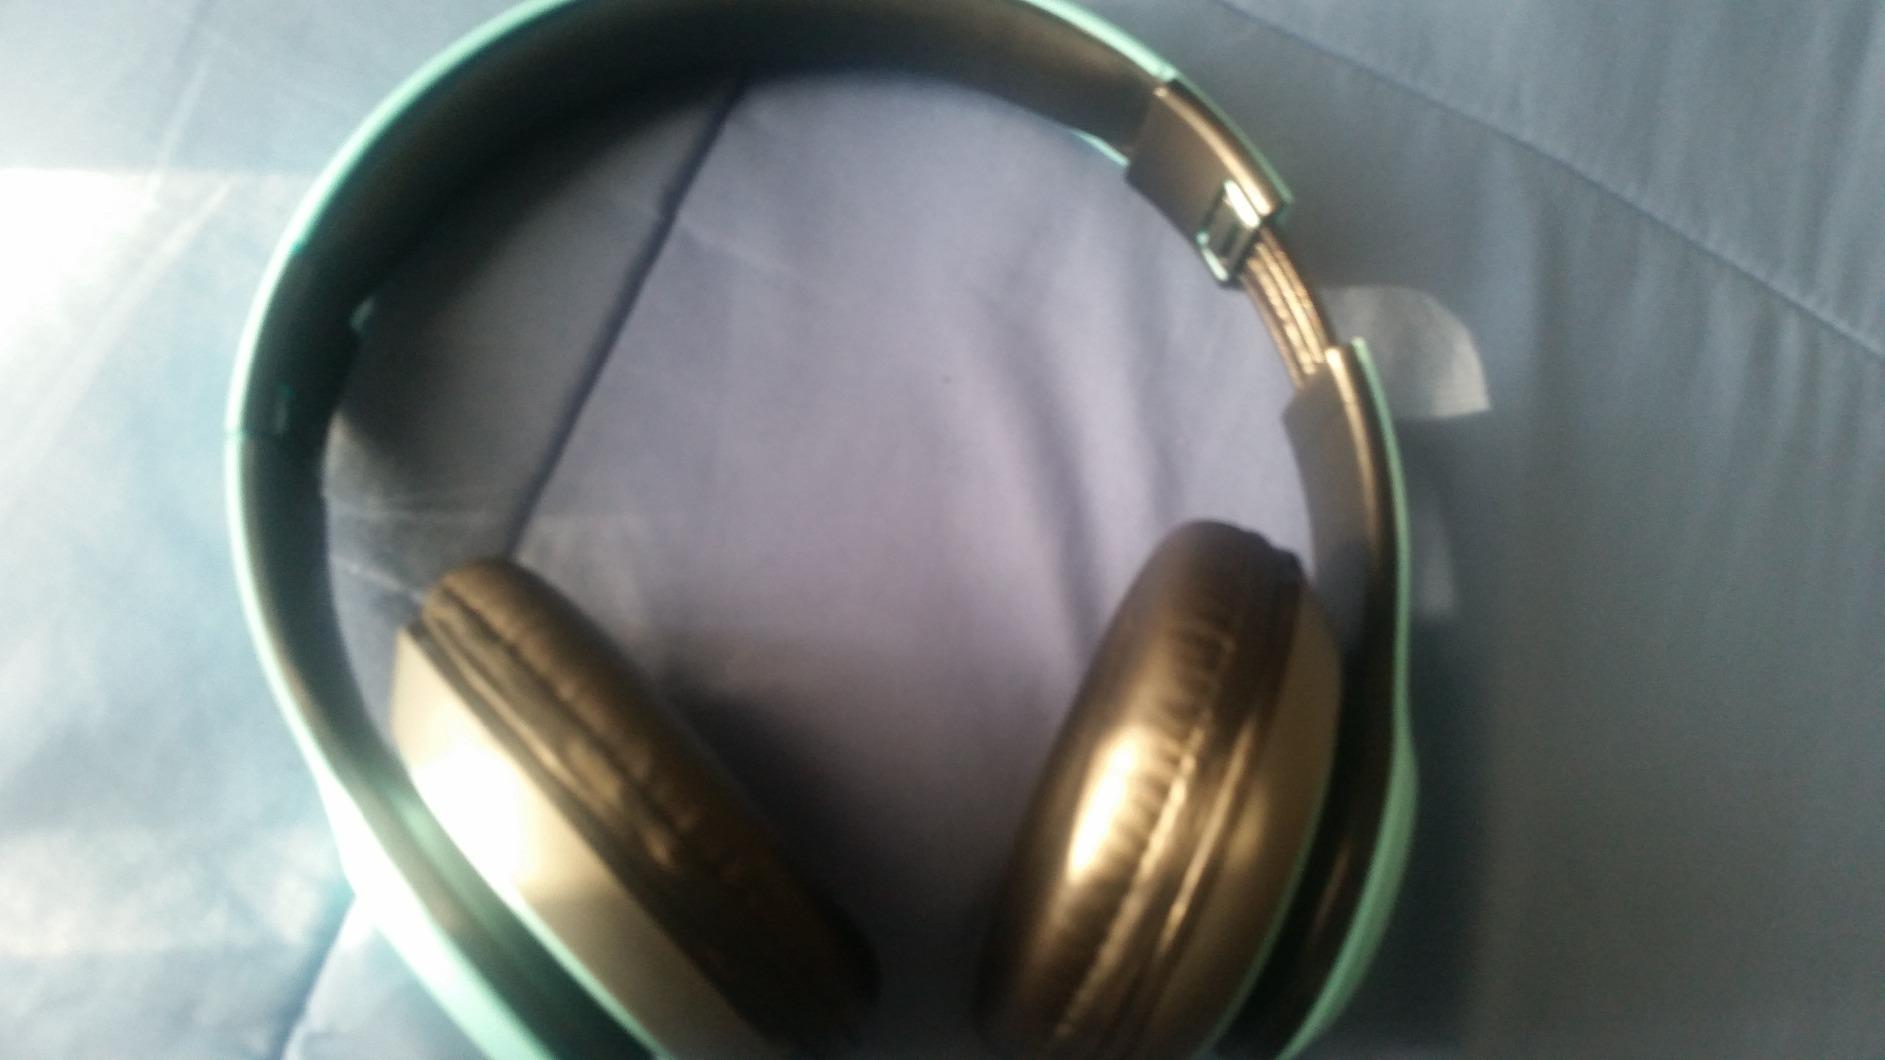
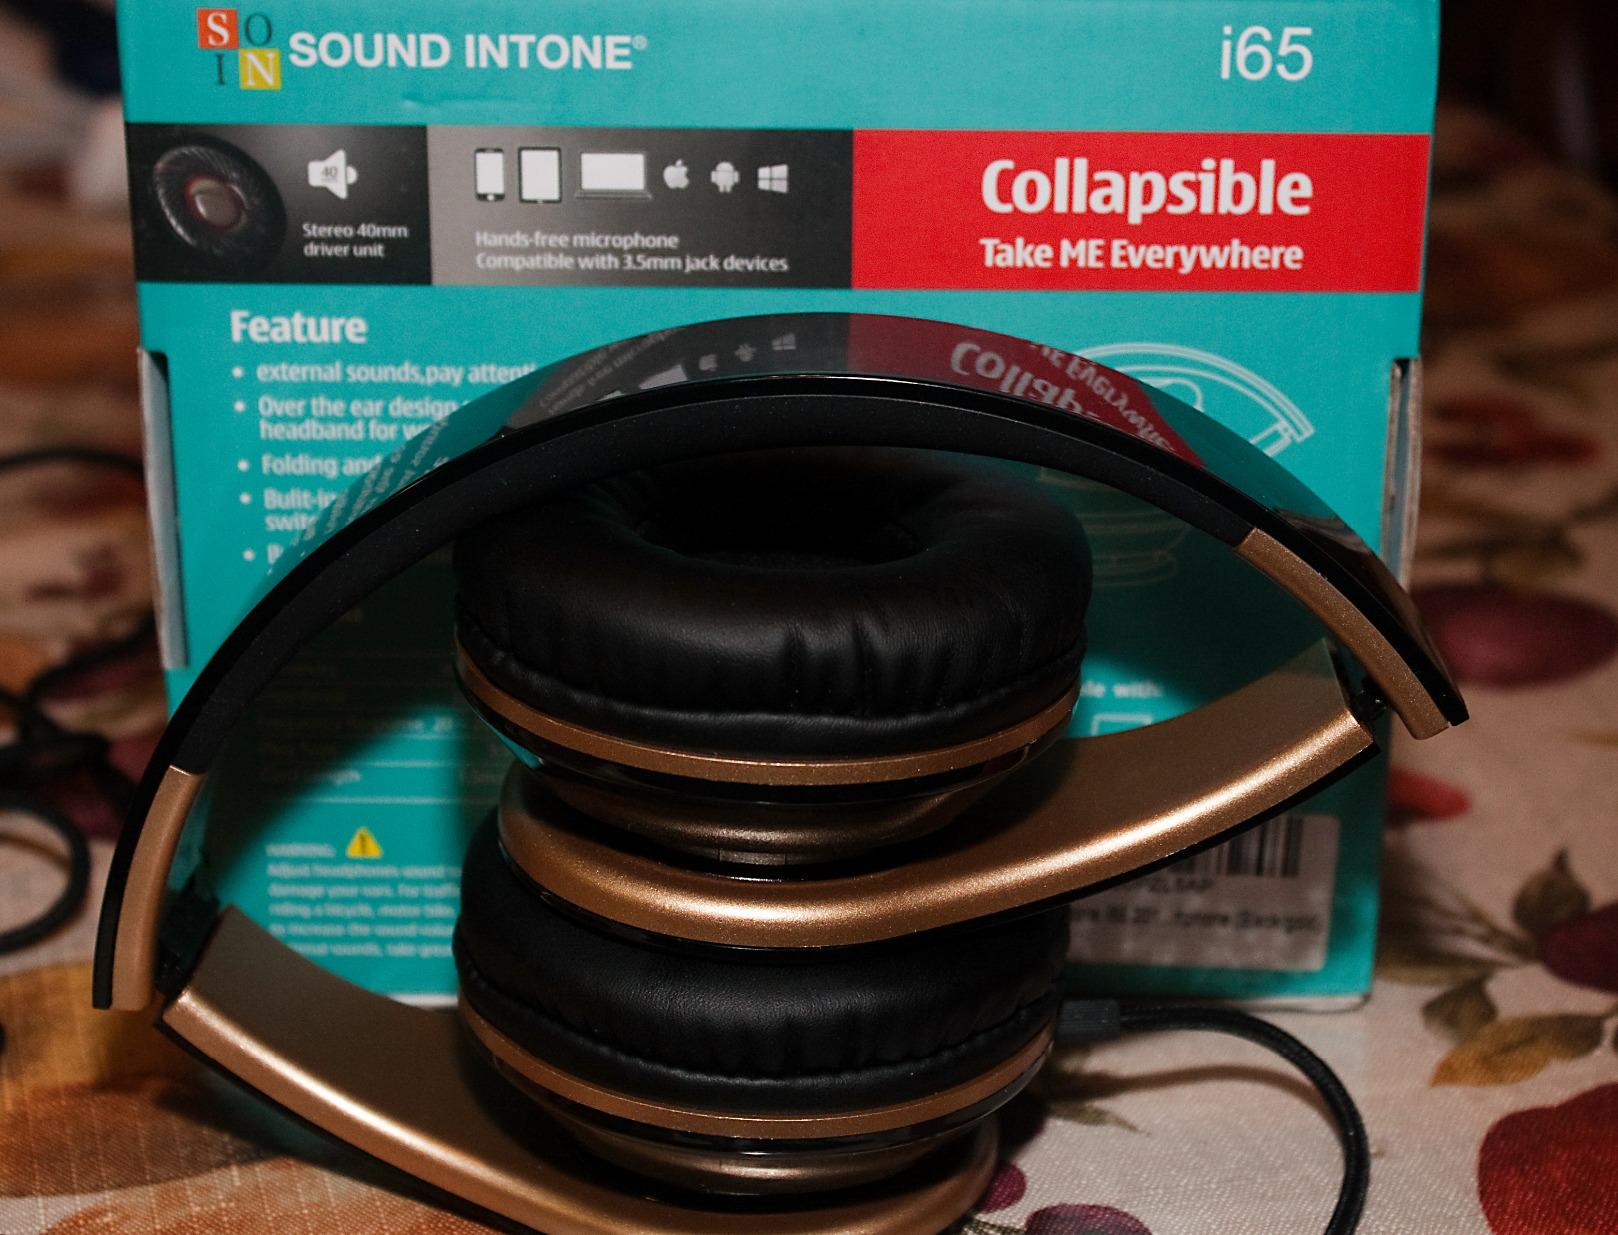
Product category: headphones
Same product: no